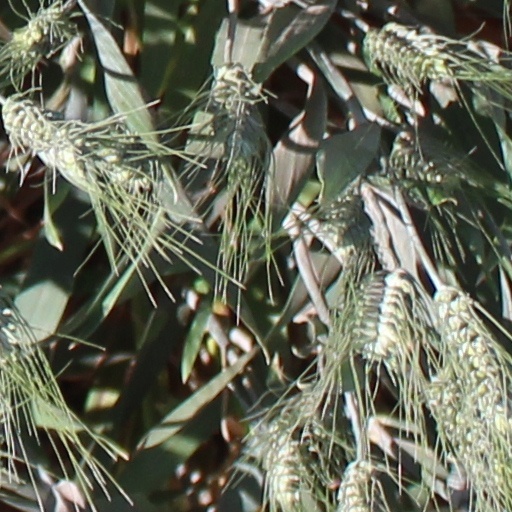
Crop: wheat